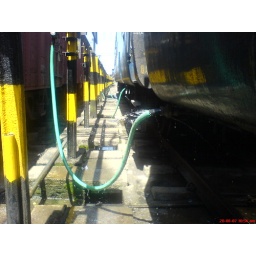
Refilling water in indian train